Fulham West (UK Parliament constituency)

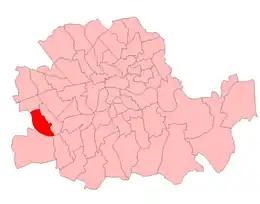
Fulham West in the County of London, boundaries 1918-50

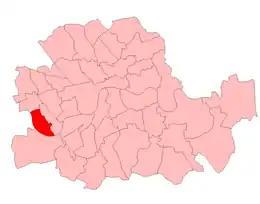
Fulham West in the County of London, boundaries 1950-55

Fulham West was a borough constituency based in the London district of Fulham. It was represented in the House of Commons of the Parliament of the United Kingdom from 1918 to 1955.